Machine factory

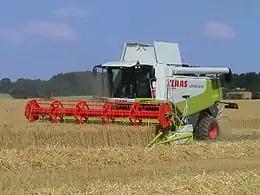
German combine harvester.

Agricultural machinery is machinery used in the operation of an agricultural area or farm. There is a range of machinery from tractor and to agricultural implements for soil cultivation, planting, fertilizing & pest control, irrigation, produce sorter, harvesting, hay making, loading and milking. These are produced by agricultural machinery manufacturers, and farming machines factories.